Lake Superior State University

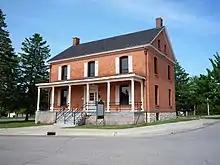
Brown Hall served as post headquarters of Fort Brady. It was the home of the Fine Arts Academy until the Fine Arts Center opened in 2005, and it now serves as the office building for the Integrated Marketing Department.

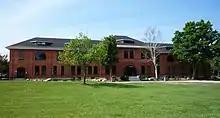
The Administration Building was originally the Quartermaster's building in Fort Brady.

The area that makes up the campus of Lake Superior State University served as Fort Brady from 1894 to 1944; it is listed as "New Fort Brady" on the National Register of Historic Places, as the earlier incarnation of the fort was downhill.